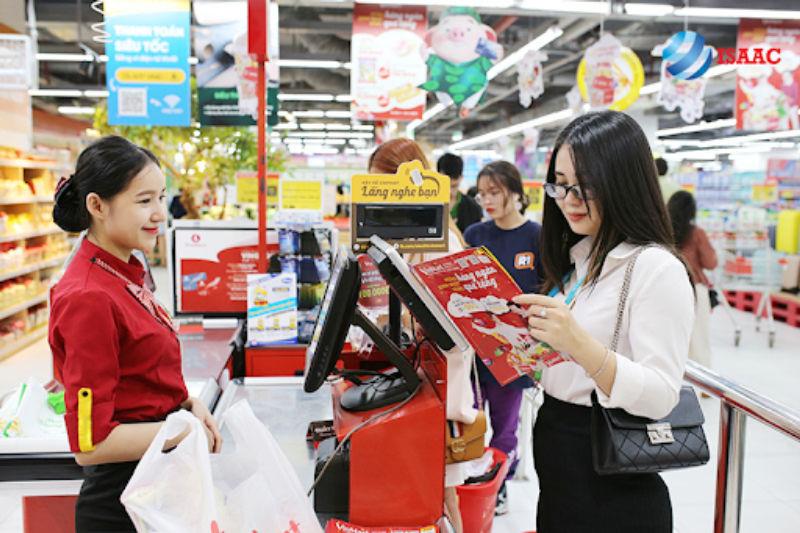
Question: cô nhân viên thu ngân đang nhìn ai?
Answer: cô nhân viên thu ngân đang nhìn cô gái mặc áo trắng